Ivan Banzeruk

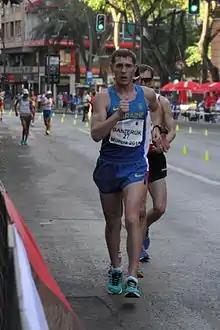
Banzeruk at the 2015 European Cup Race Walking

Ivan Mykolayovych Banzeruk (born 9 February 1990) is a Ukrainian racewalker.